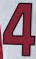
Number: 4